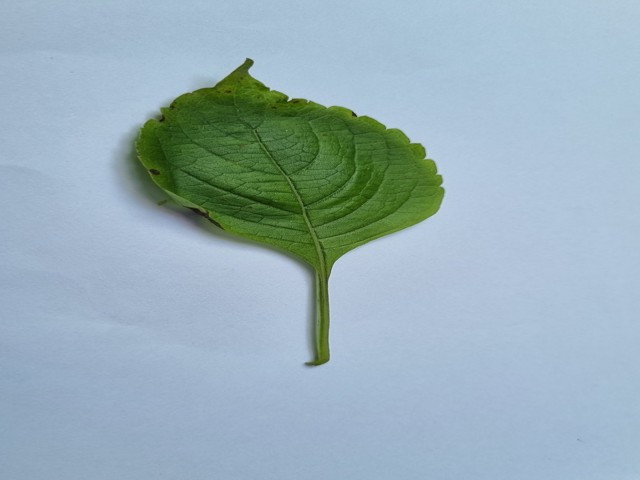
Plant: ramtulsi